Apaseo el Grande

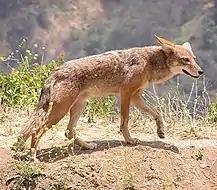
Coyote

The flora consists of deciduous forest and mesquite. There are hounds tooth, grass pastures, zacatón, Colorado grass, blue glandular grama filiform, bilberry cactus, buffalo grass, false grass, foxtail, woolly and wolfhounds, along with forage species and huaraches, several species of cactus and cacahuetes, etc.